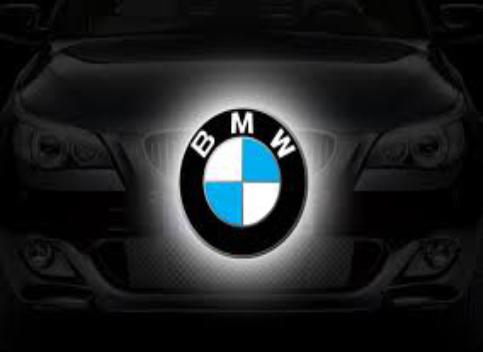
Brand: BMW
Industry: Transportation